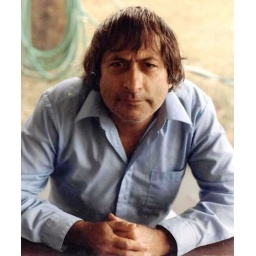
Dad in lightblue dress shirt